La Glacerie

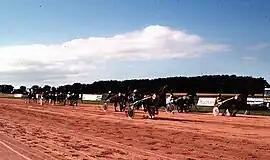
The racecourse

La Glacerie is a former commune in the Manche department in north-western France. On 1 January 2016, it was merged into the new commune of Cherbourg-en-Cotentin.